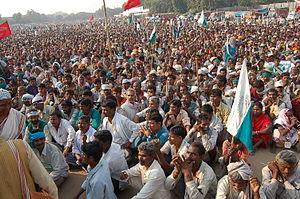
25 000 personnes à Ramlila Maidan, Janadesh 2007, Delhi, Inde.
Swami Ramdev, né Ram Krishna Yadav le 26 décembre 1965, également appelé Baba Ramdev, est un swami et militant politique, très populaire en Inde pour son enseignement du Yoga et du Pranayama, son important réseau de boutiques ayurvédiques, ainsi que pour son action autour de diverses questions sociales, dont sa participation au mouvement de 2011 « contre la corruption en Inde ». Il est également controversé du fait de liens supposés avec des groupes nationalistes, de diverses affaires et de prises de positions vis-à-vis de la sexualité.